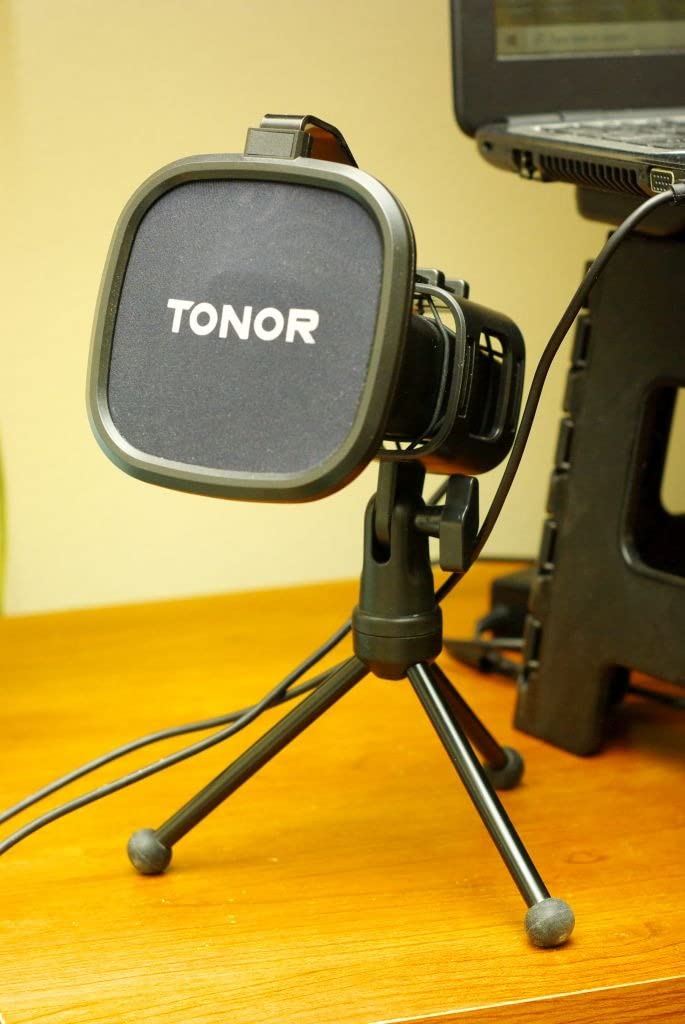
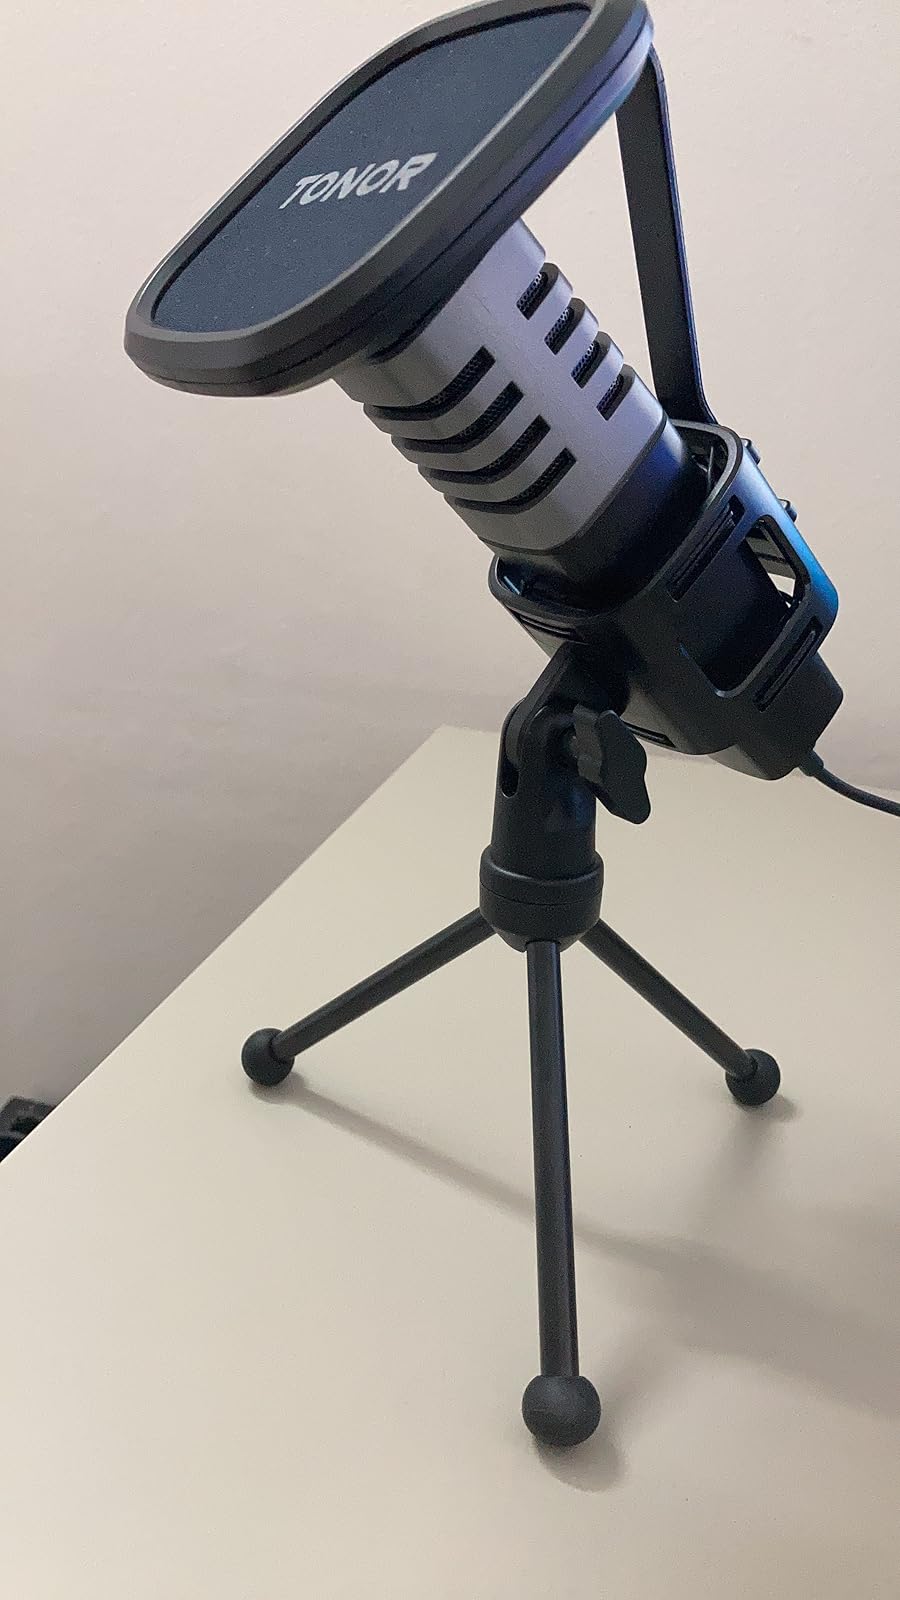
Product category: microphone
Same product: yes